Toyota concept vehicles (2020–2029)

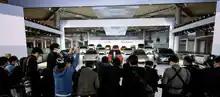
Akio Toyoda shows prototypes of 15 BEVs during Toyota's briefing on BEV strategies in December 2021

The Toyota bZ4X Concept was revealed on 19 April 2021 and was presented at Auto Shanghai on the same day.